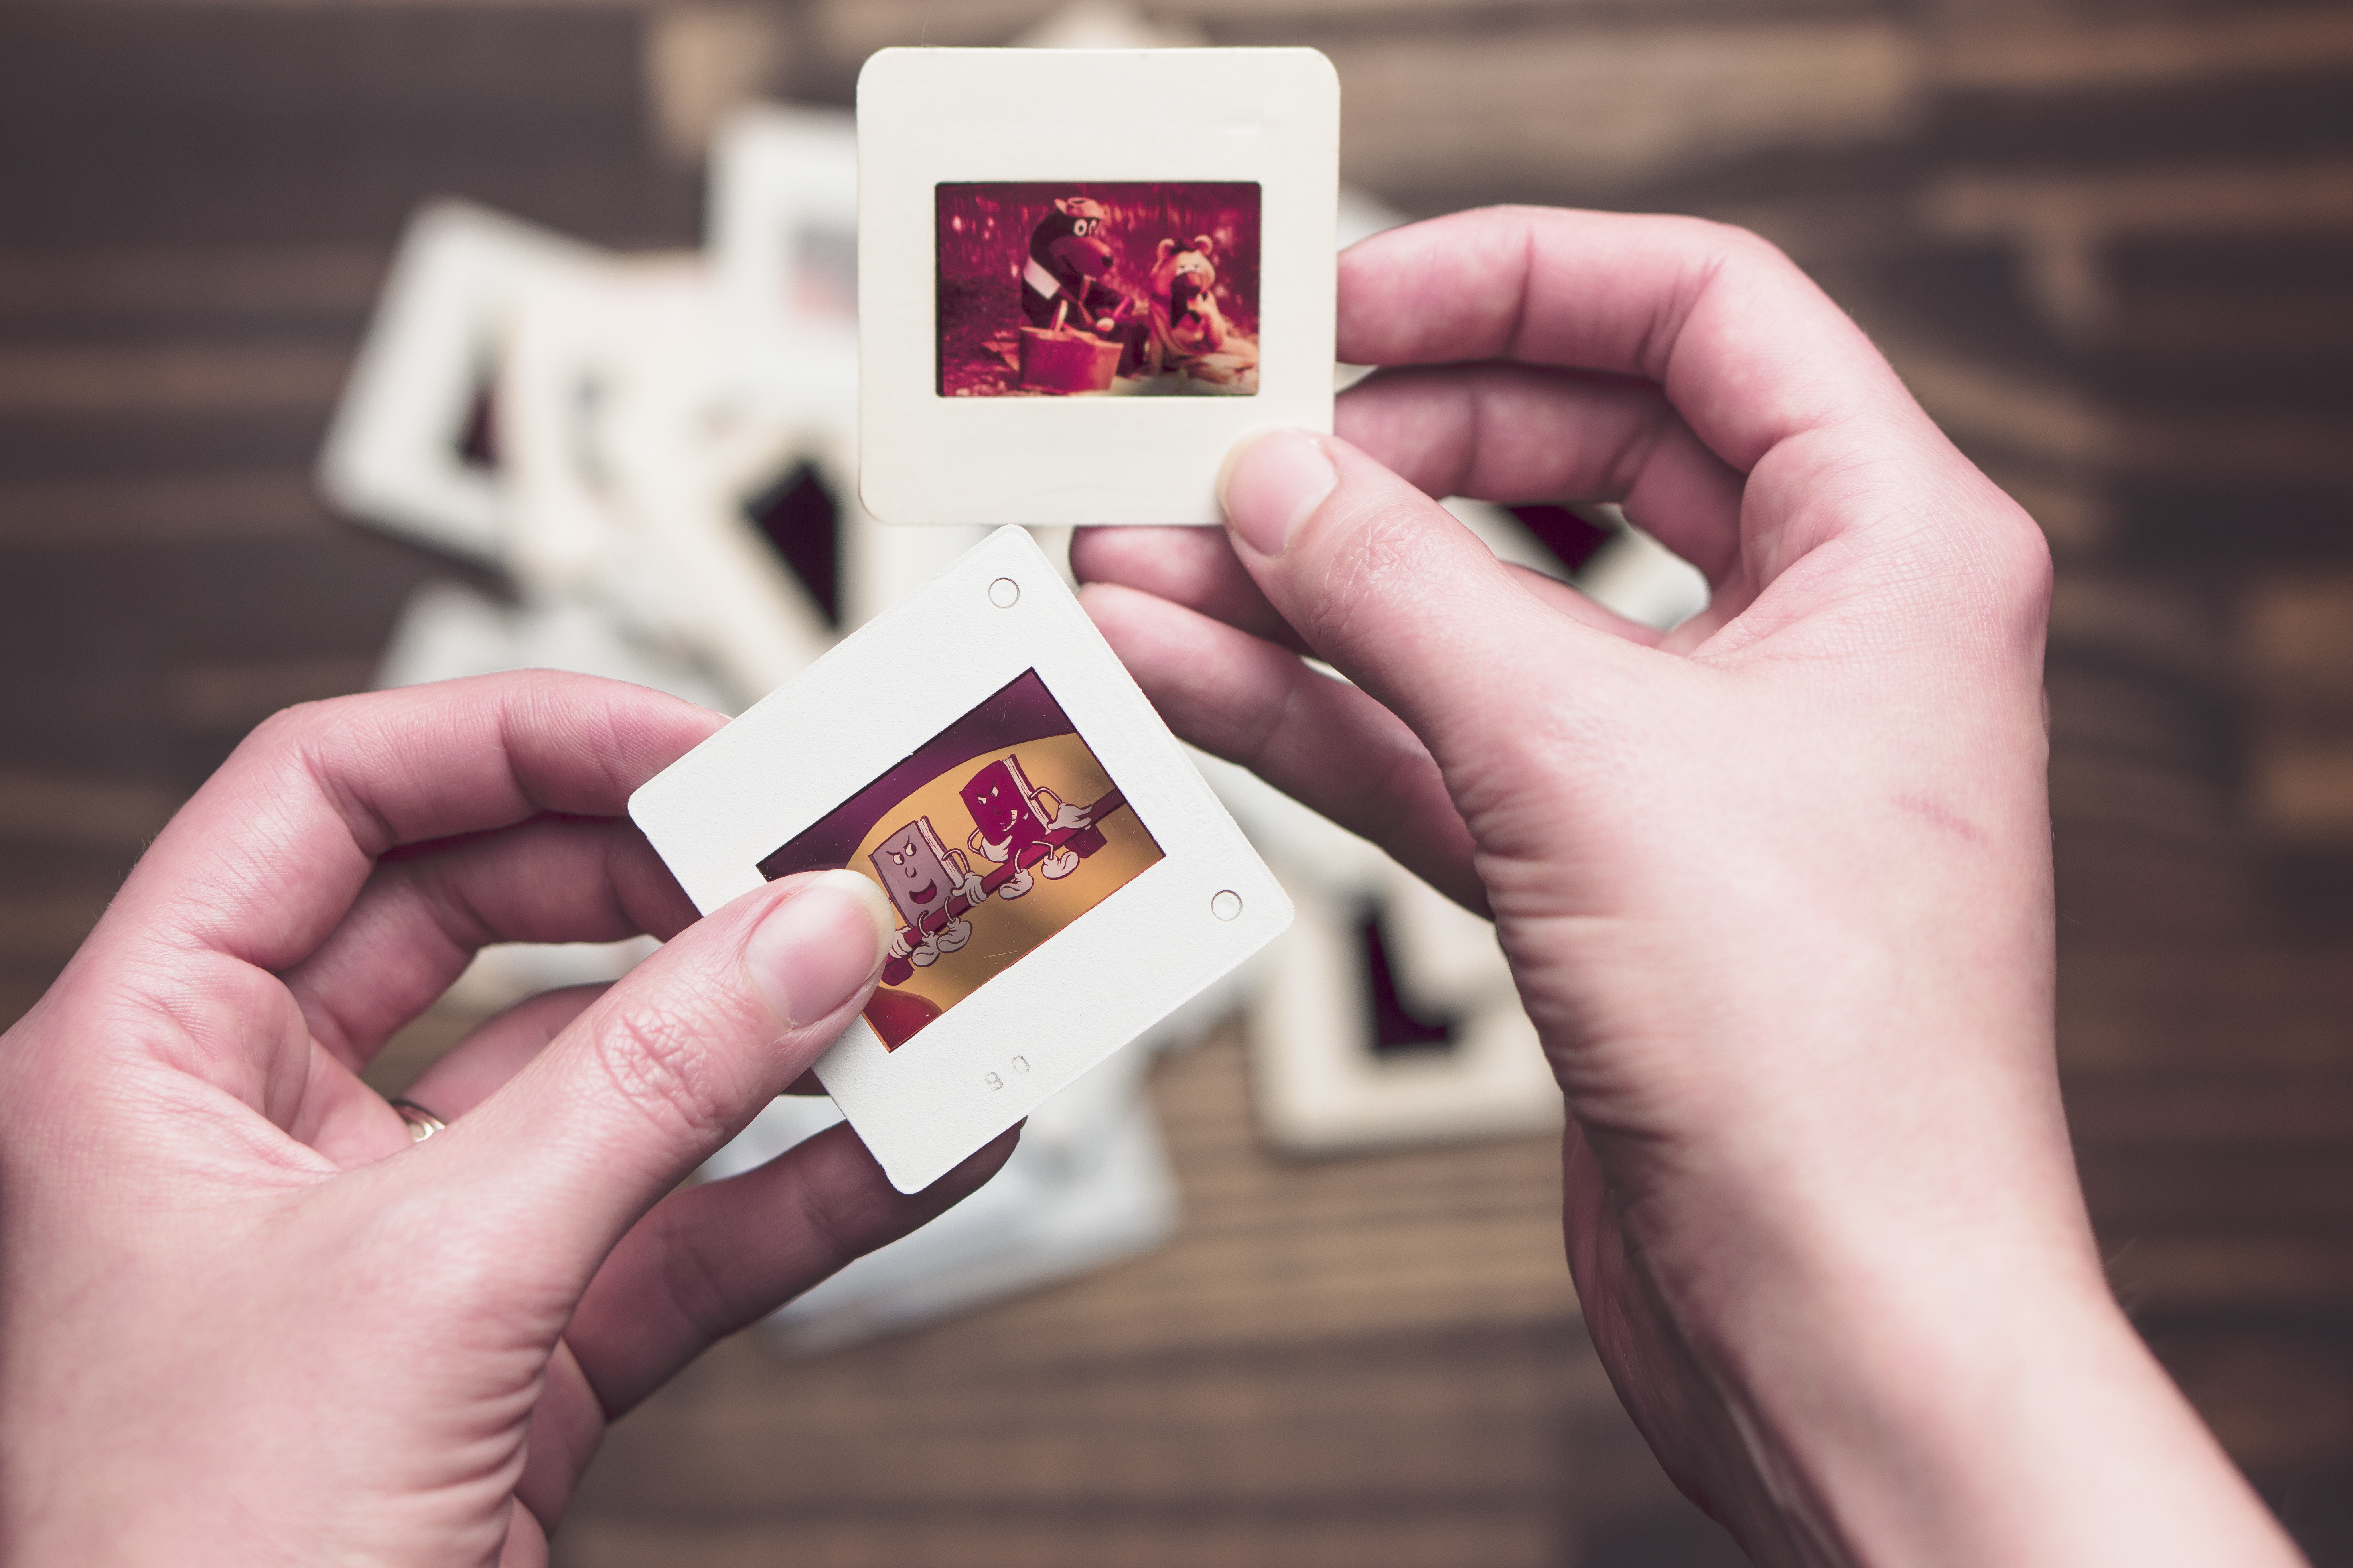
hand, woman, photography, gadget, pictures, brand, photos, children, hands, images, positive, slides, transparency, diapositive, transparencies